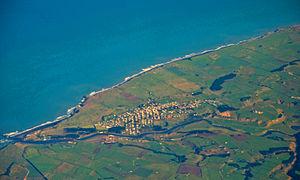
Le fleuve Patea est un cours d’eau des districts de South Taranaki et Stratford, dans la région de Taranaki, dans l’Île du Nord de la Nouvelle-Zélande.